1929 24 Hours of Le Mans

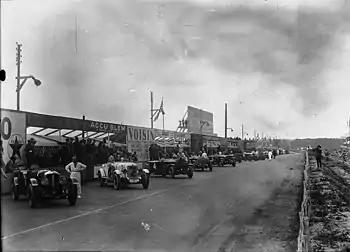
Grid at the start of the race

Bollack Netter and Co (BNC) had collapsed and been bought out by entrepreneur Charles de Ricou, who would also buy the struggling Rolland Pilain and Lombard companies. Two new models came to Le Mans: the four-seater Acacias, with a supercharged 1.5-litre Meadows engine, and a pair of the BNC 527, with its small 1-litre Ruby engine. One of those was also took the entry in the Biennial Cup.